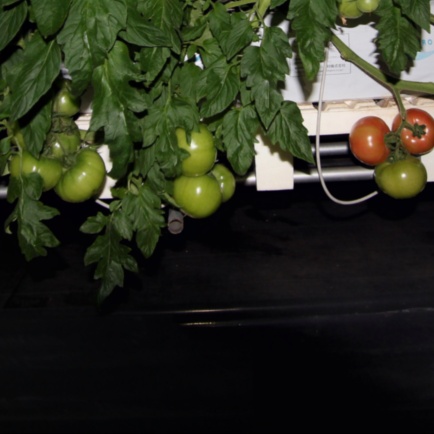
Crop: tomato